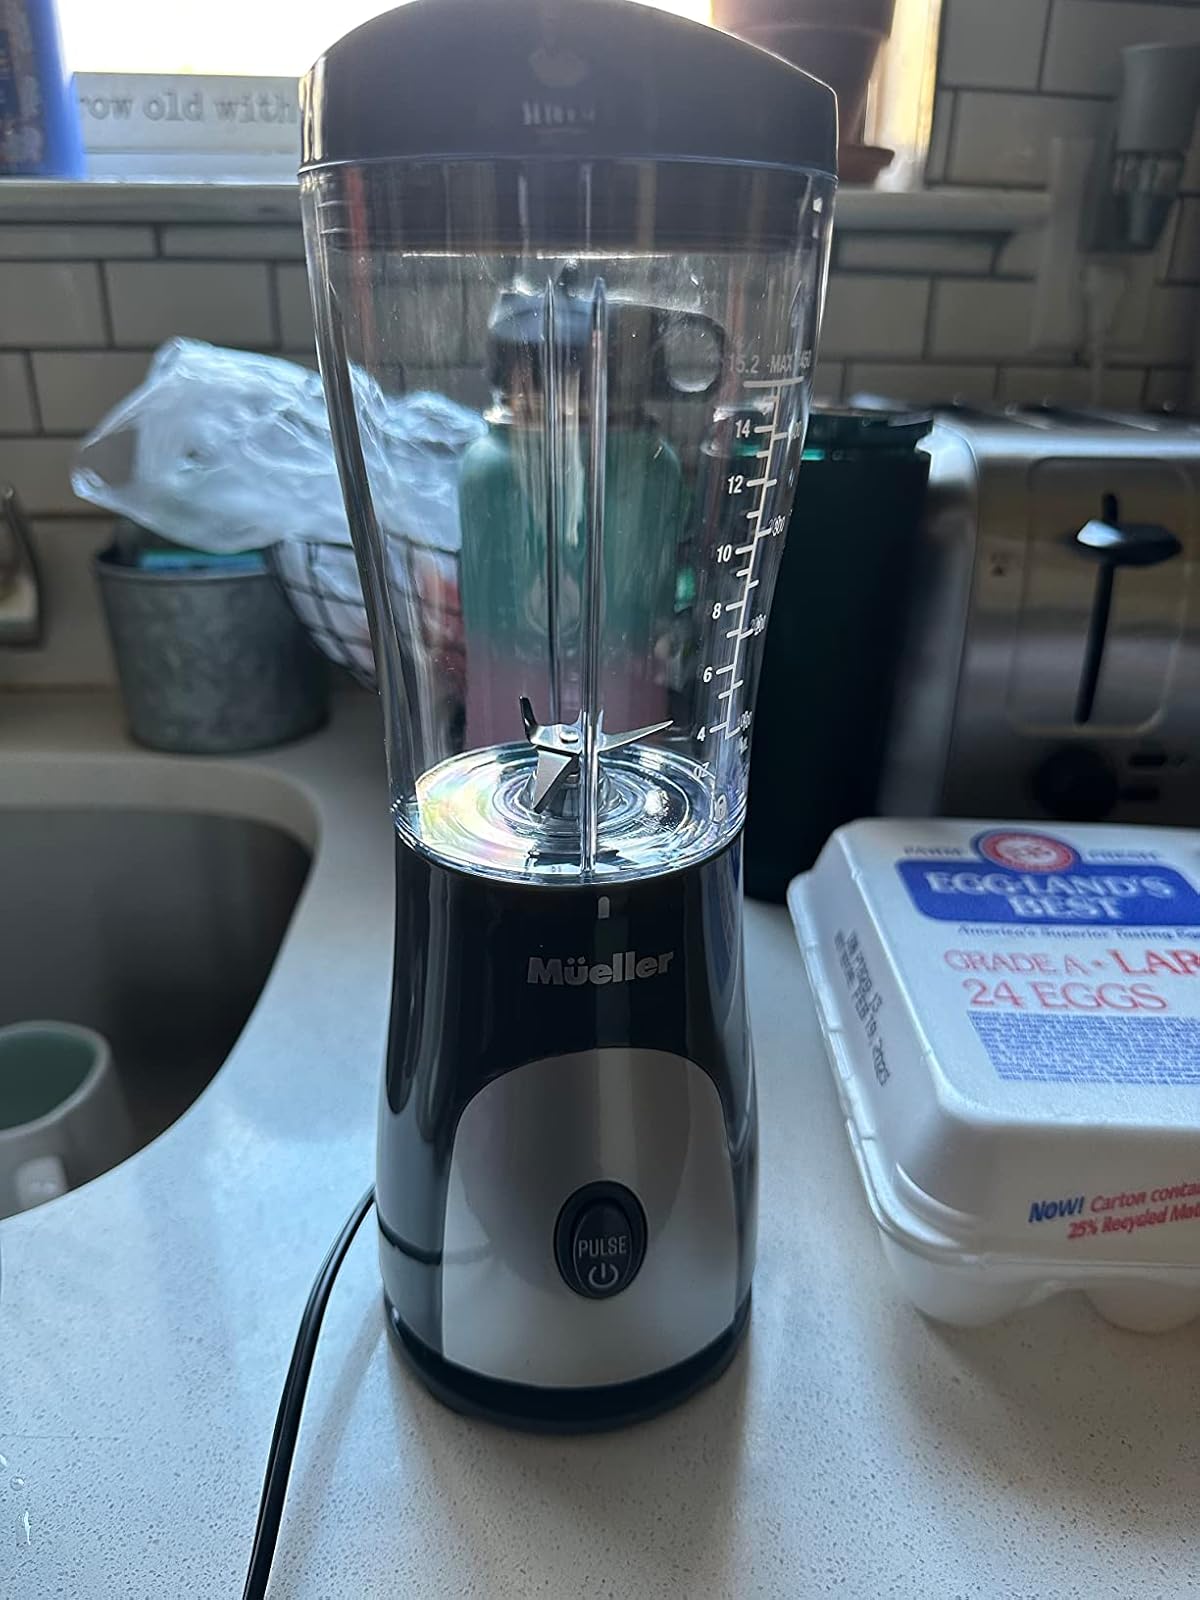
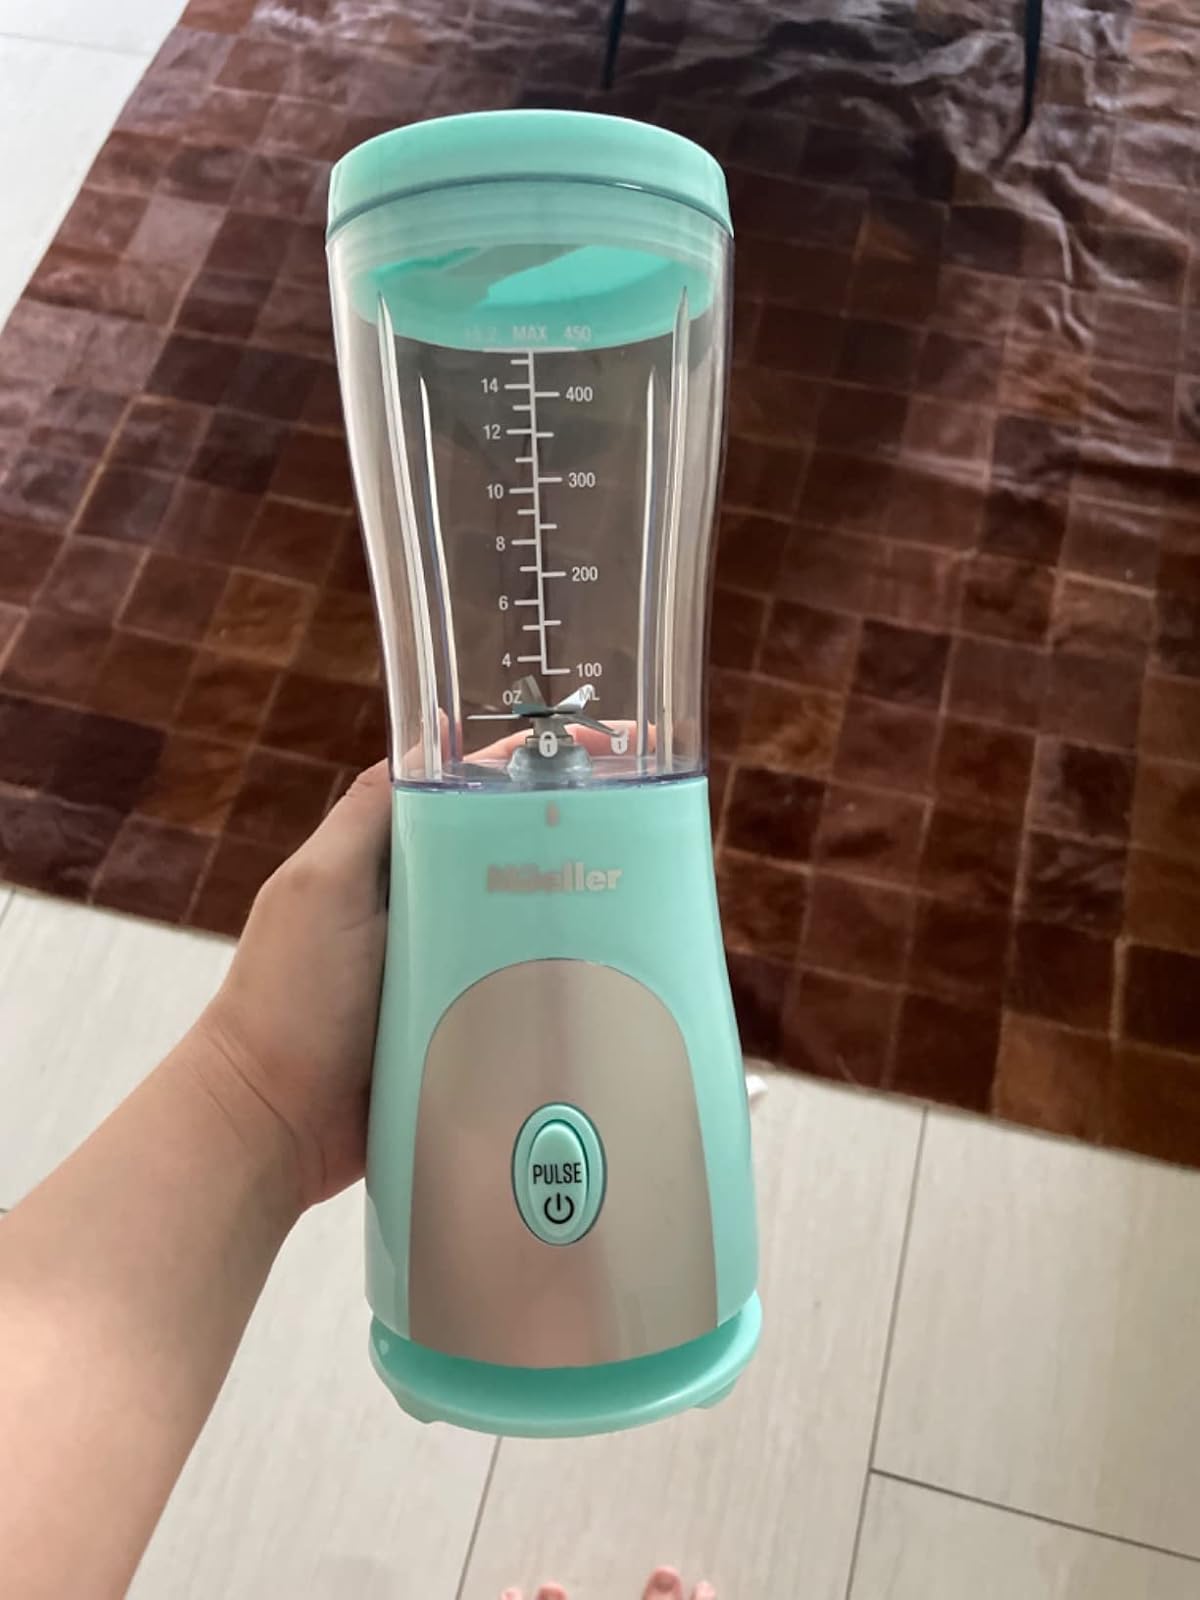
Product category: items_blender
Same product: no